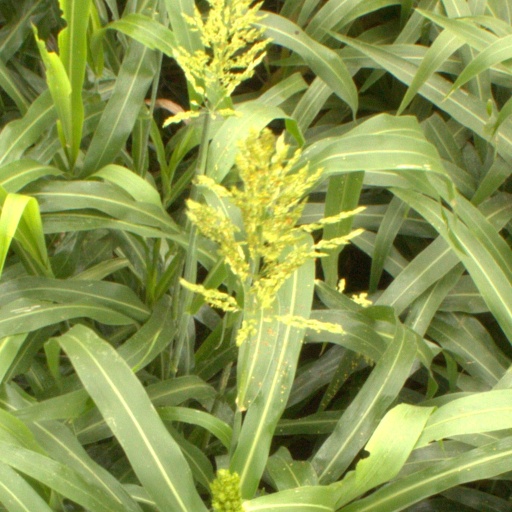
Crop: sorghum